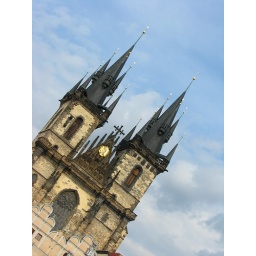
Rare moment when the sky above the Tyn church turned blue...